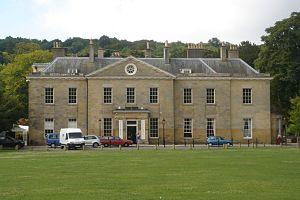
Henry Pelham est un propriétaire britannique et homme politique qui siège à la Chambre des Communes de 1715 à 1725.
Thomas Pelham est un homme politique britannique. D'abord marchand, il hérite des domaines familiaux à la mort de son frère et est placé au Parlement pour défendre ses intérêts familiaux par son cousin germain, le duc de Newcastle. Son alcoolisme lui cause des problèmes politiques et il en meurt en 1737.
Thomas Pelham, 1ᵉʳ comte de Chichester PC, connu comme Lord Pelham de Stanmer 1768-1801, est un homme politique britannique whig.